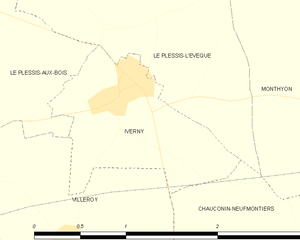
Carte des communes françaises Iverny